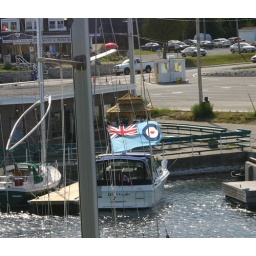
Flag on a sail boat in Little Tug Harbor